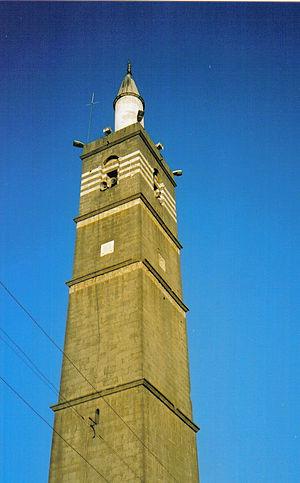
La Grande Mosquée de Diyarbakır est une mosquée de Diyarbakır, en Turquie. Elle une des plus anciennes d'Anatolie, et est considérée par certains comme le cinquième site le plus saint de l'Islam. Elle peut accueillir 5 000 fidèles et fait cohabiter quatre traditions islamiques différentes.